Hideki Okajima

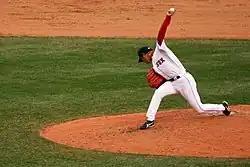
Okajima's unorthodox delivery showing him looking down at the ground towards 3rd base as the ball is released.

Okajima had a distinctive pitching form in which he turned his head downwards just before he released the ball and after release jerked it hard towards third base. These extra movements appeared to give some added velocity to his pitches as they torqued his body towards home plate and reportedly disguised his pitches and caused batters to swing early. Okajima is said to have mimicked the pitching form of a pitcher in Yoichi Takahashi's manga "" who torqued his head so much after every pitch that his hat came flying off. Okajima admits, "I was trying to copy the motion. I believed it would make me throw harder."